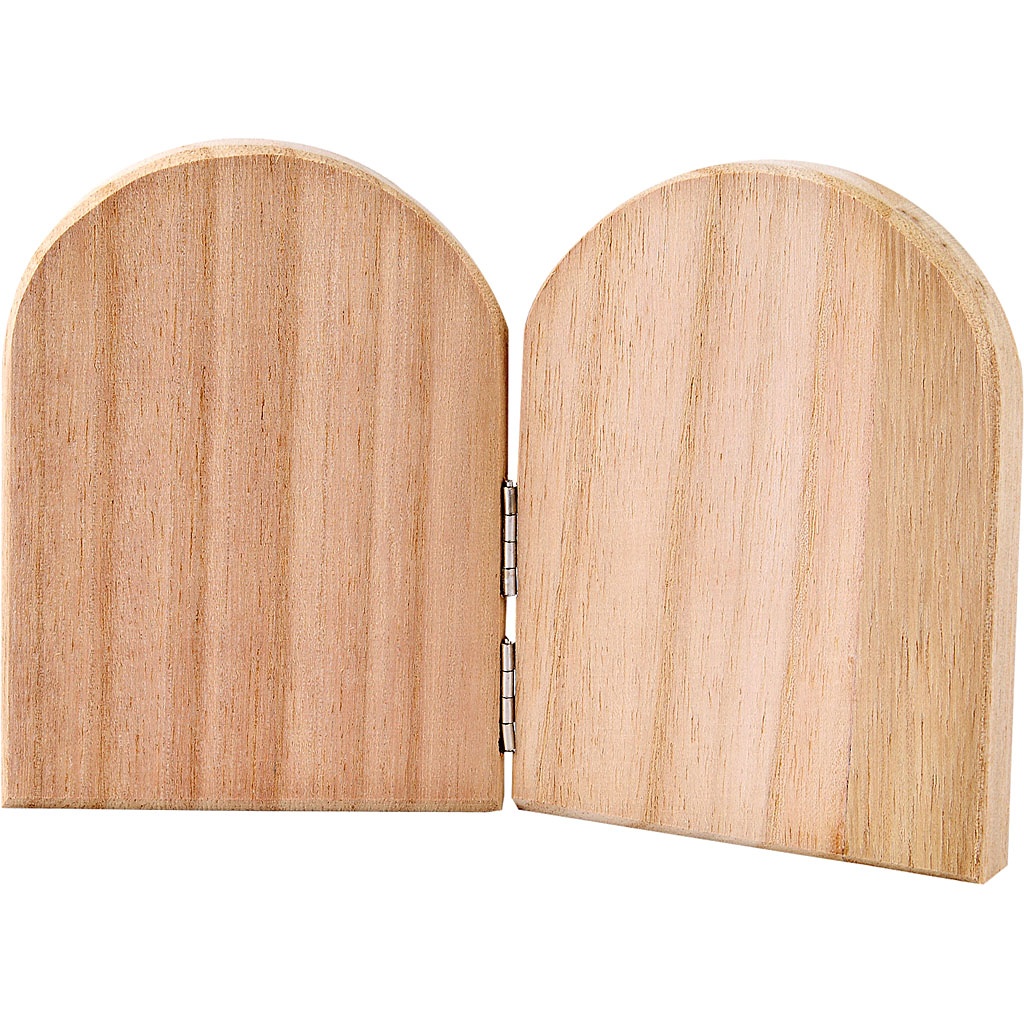
Creativ company ikoon, afm 11x17 cm, 1 stuk
Tweeluik ikoon van hout met metalen scharnieren.
Brand: Creativ Company
Category: Arts & Entertainment > Hobbies & Creative Arts > Arts & Crafts > Art & Crafting Materials > Craft Shapes & Bases > Craft Wood & Shapes > Craft Wood Cutouts